Robbie Maddison

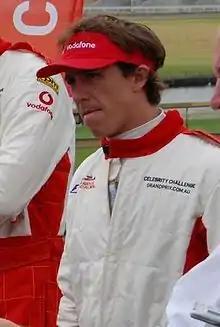
Maddison at the 2008 Australian Grand Prix Celebrity Challenge

Robert William Maddison (born 14 July 1981) is an Australian motorbike stunt performer. Nicknamed 'Maddo', he is from the town of Kiama, New South Wales.